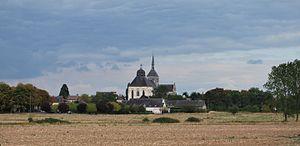
L’abbaye de Saint-Benoît-sur-Loire, plus exactement abbaye de Fleury, est une abbaye bénédictine située à Saint-Benoît-sur-Loire dans le Loiret en région Centre-Val de Loire.